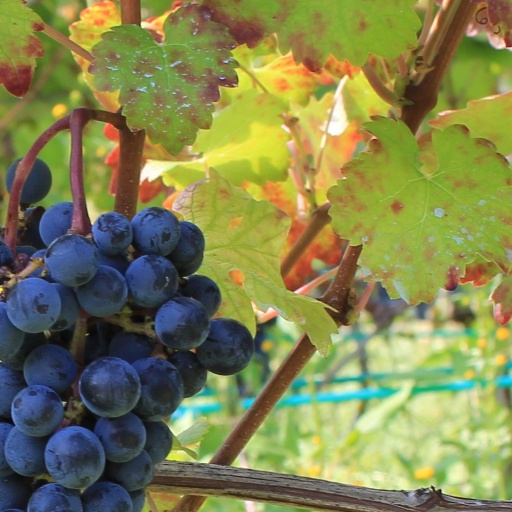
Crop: grape